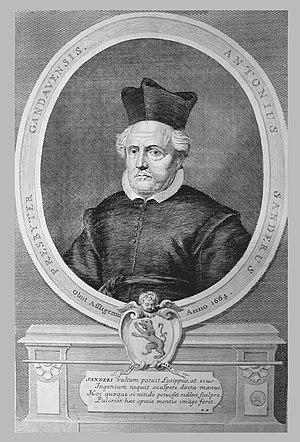
Les universités de Douai sont les trois institutions d'enseignement supérieur qui ont eu pour siège la ville de Douai dans les Pays-Bas espagnols puis en France. L'histoire de la première université de Douai s'étale de 1559 à 1795. Puis, de 1808 à 1815, et à nouveau de 1854 à 1887, Douai est le siège de nouvelles facultés qui sont finalement transférées à Lille en 1887 puis intégrées à la nouvelle université de Lille, établie en 1896. La devise « Universitas Insulensis Olim Duacensis » de l'université de Lille témoigne de cette filiation.
Antoon Sanders, universellement connu dans la République des lettres sous son nom latinisé d’Antonius Sanderus et dans les lettres françaises sous celui d’Antoine Sandérus, est un poète, philosophe, théologien et historien brabançon, de langue latine, né à Anvers le 15 septembre 1586 et décédé à l'abbaye d'Affligem le 10 janvier 1664.
Chorographia sacra Brabantiae était l'oeuvre principale du chanoine Antoine Sandérus.